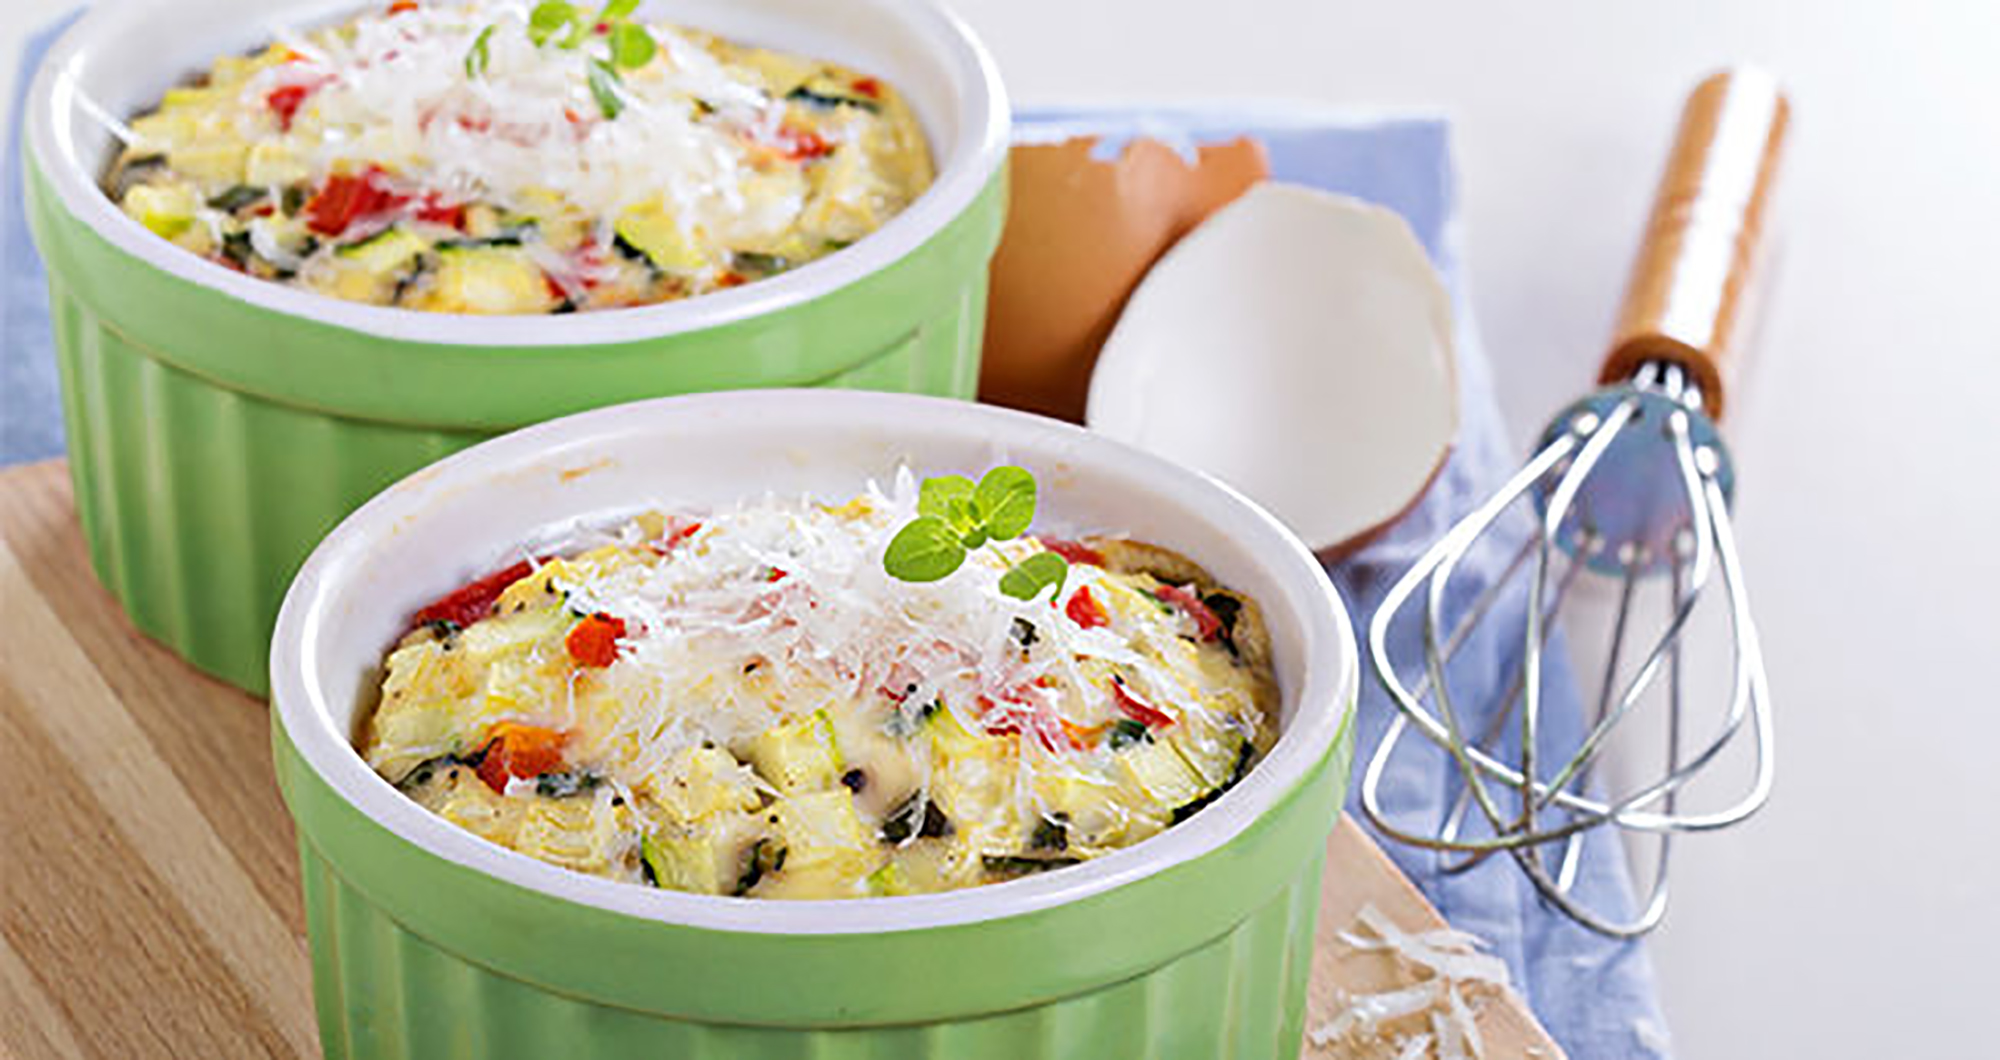
zucchini, egg, dish, food, cuisine, ingredient, comfort food, Tuna casserole, produce, pasta salad, staple food, recipe, Orzo, vegetarian food, side dish, potato salad, salad, italian food, Ambrosia, american food